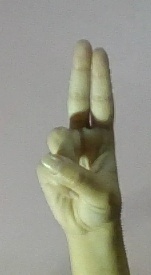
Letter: taa